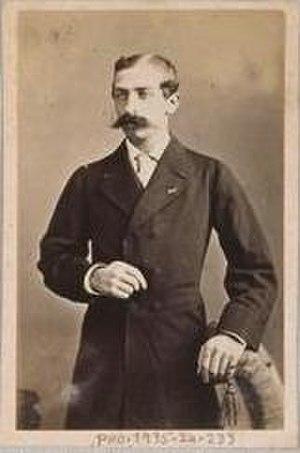
Les studios de la Victorine sont des studios de cinéma créés en 1919 à Nice.